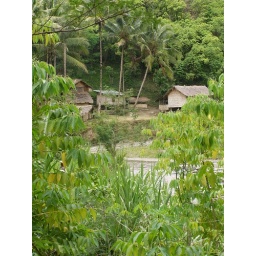
The houses in the forest